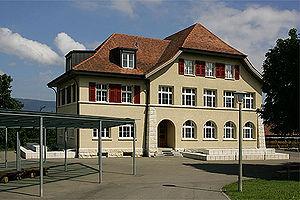
École de Wahlen